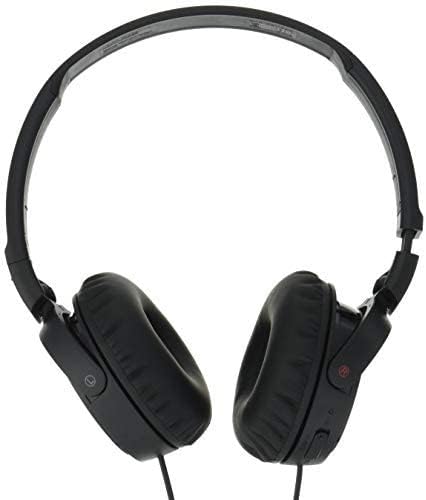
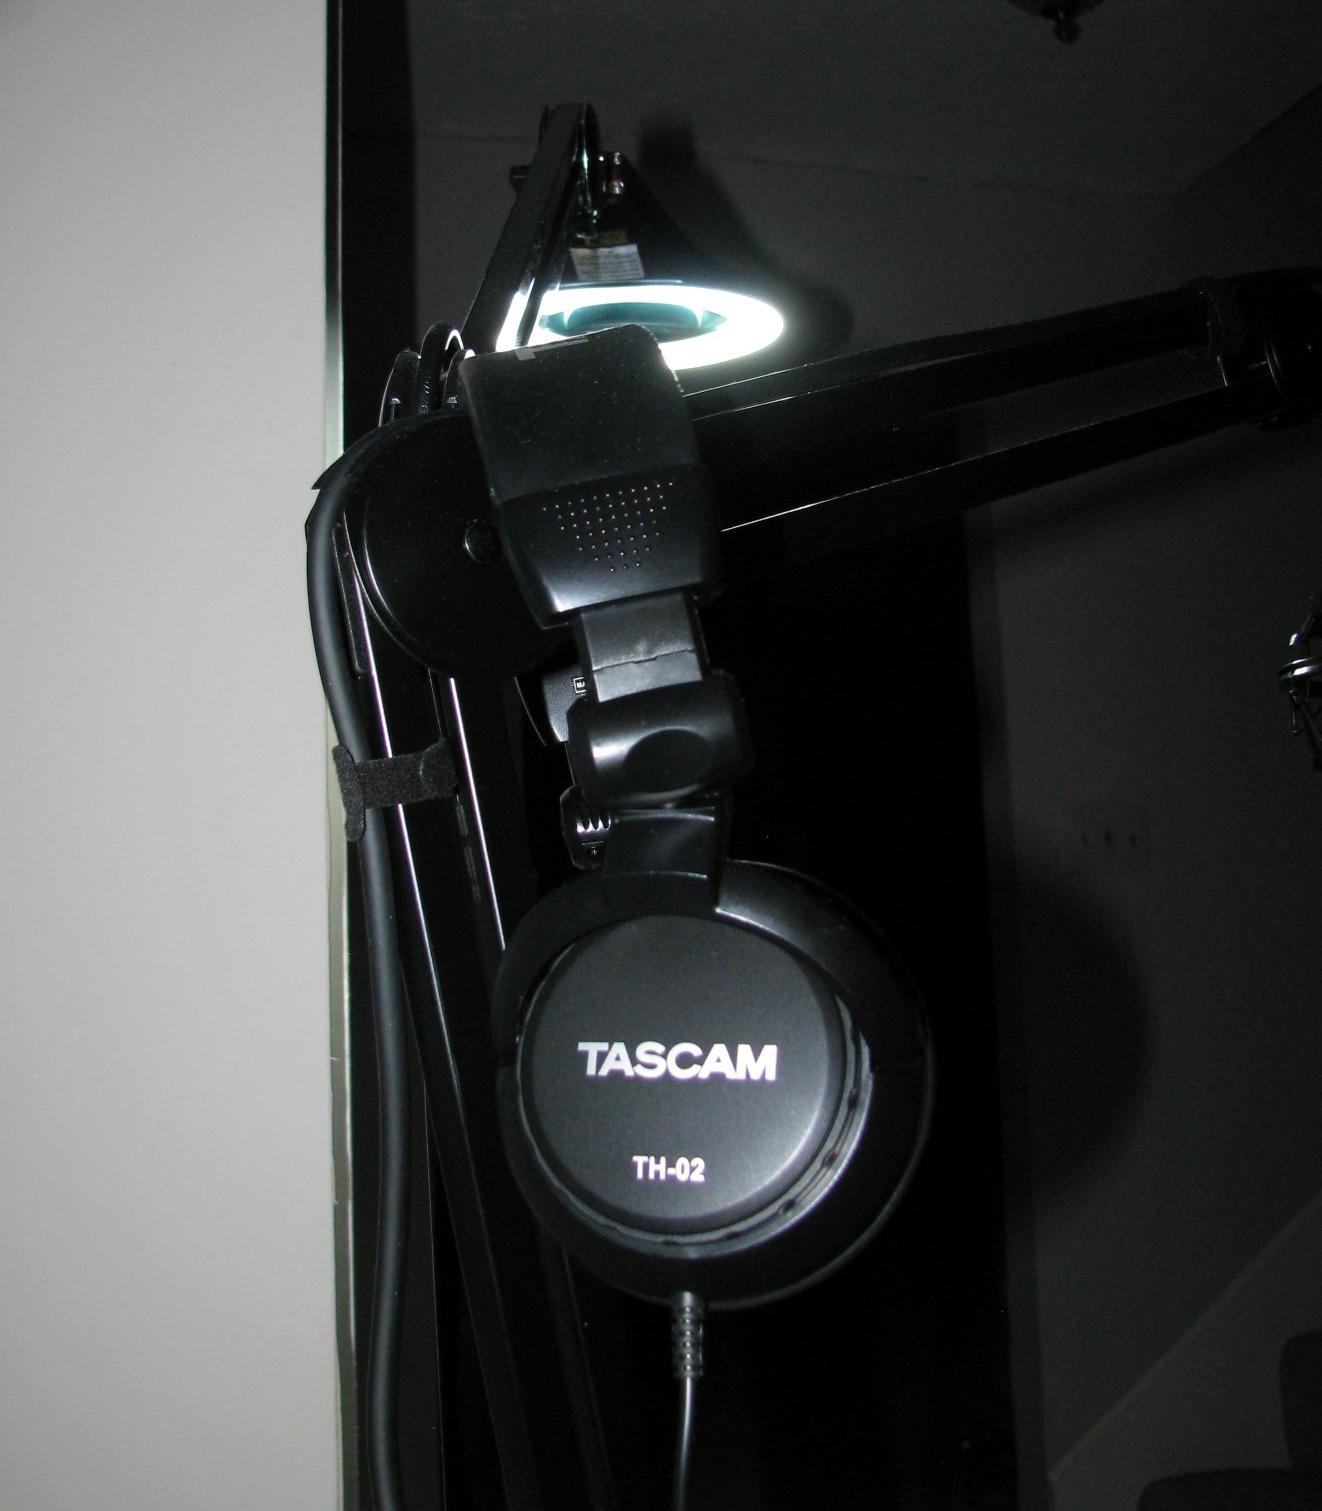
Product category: headphones
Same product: no